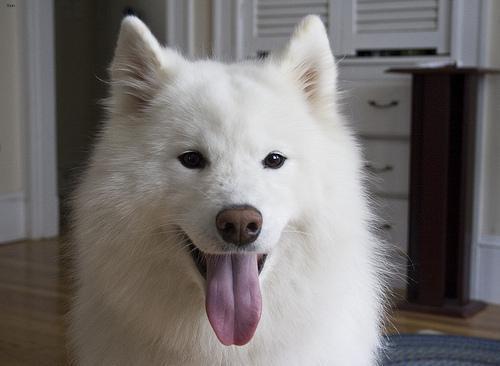
samoyed